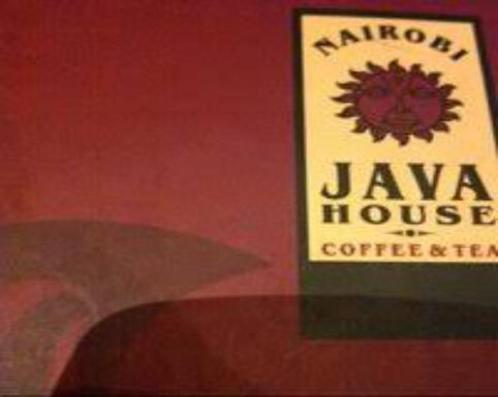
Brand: nairobi java house
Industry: Food